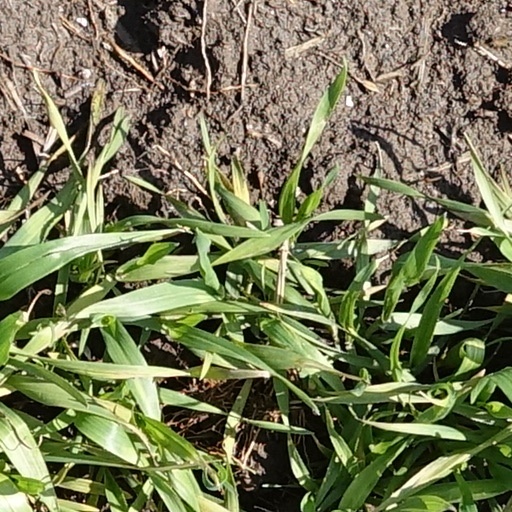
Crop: wheat